Quirinal Palace

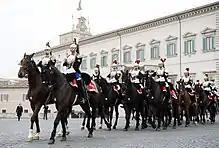
Cuirassiers, honor guard of the president of Italy, outside the palace

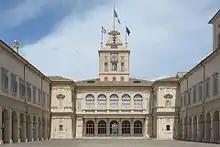
The Courtyard of Honour

Pope Paul V (r. 1605–1621) commissioned the completion of the work on the main building of the palace.